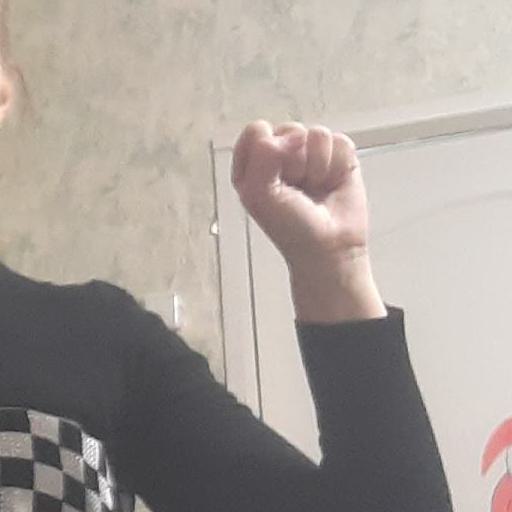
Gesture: fist